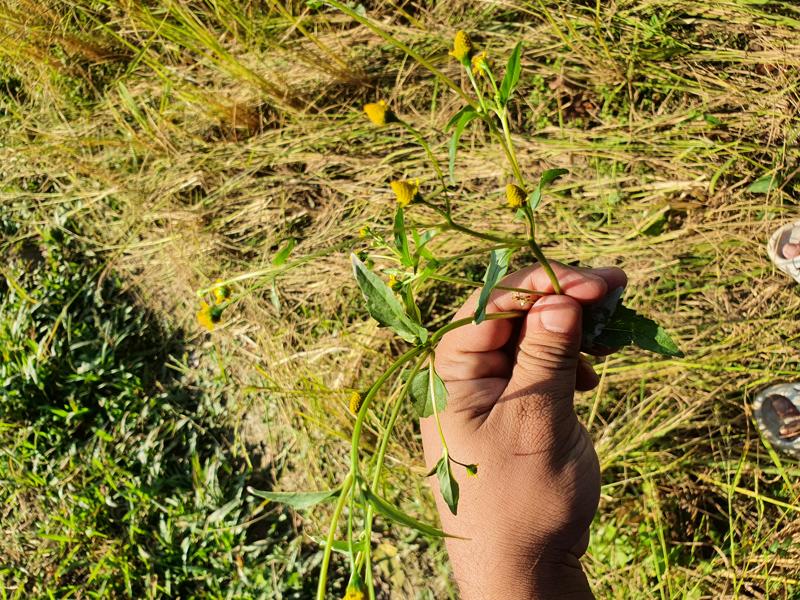
Weed species: Synedrella nodiflora